New Army

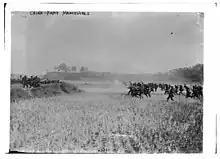
The New Army practicing assault tactics a field of warfare Qing armies were traditionally viewed as deficient in.

The process to create an officer began aged 15 with enrollment in the primary/junior primary schools each province, the bannermen and the Capital hosted one of these schools enrolling from 90 to 300 students each, then enroll as a cadet for 3 years in the basic military school to obtain general knowledge and learn fundamentals of the military sciences, then they would attend the intermediate school for 2 years (in Jiangsu, Shaanxi, Hubei and Zhili) which would include a civilian and military curriculum. The cadets would then be obligated to serve 4 months in the ranks then spend 18 months in the officer's school at Baoding which had a total enrollment of 1,140 officers, then 6 additional months in the ranks then receive their commission provided they graduated the course. If the now commissioned officers rendered 2 years of exceptional service they would then attend the General Staff College course, which had a total enrollment of 40, for 2 years and become General Staff Corps Officers. This model of military education was similar to that used in contemporary Japan and would have produced educated competent officers steadily within a decade.